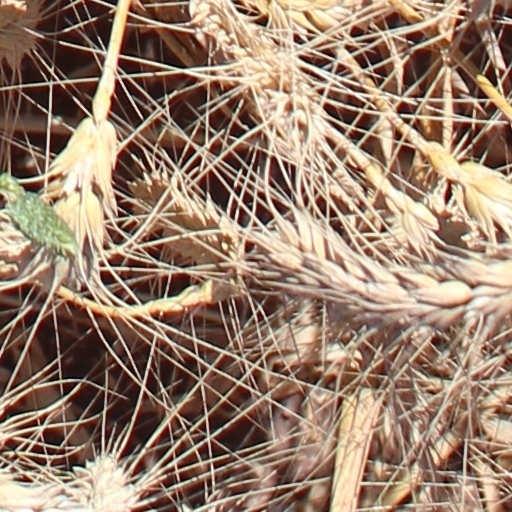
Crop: wheat